Antonio Damato

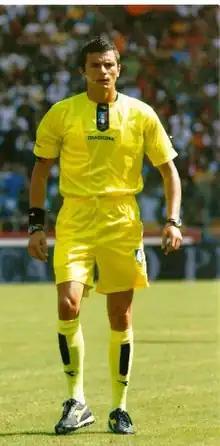
Antonio Damato

Antonio Damato (born 15 August 1972) is an ex-Italian football referee.